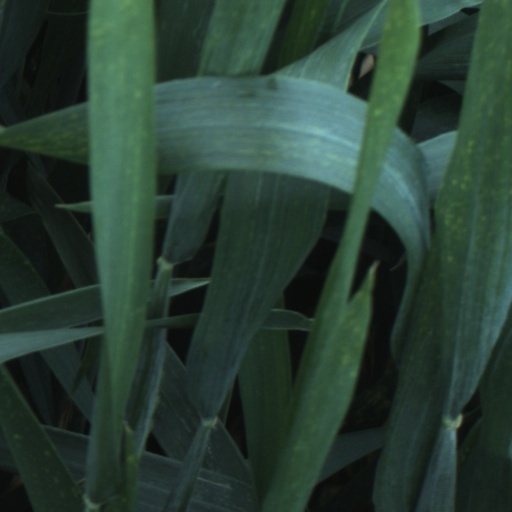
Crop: wheat